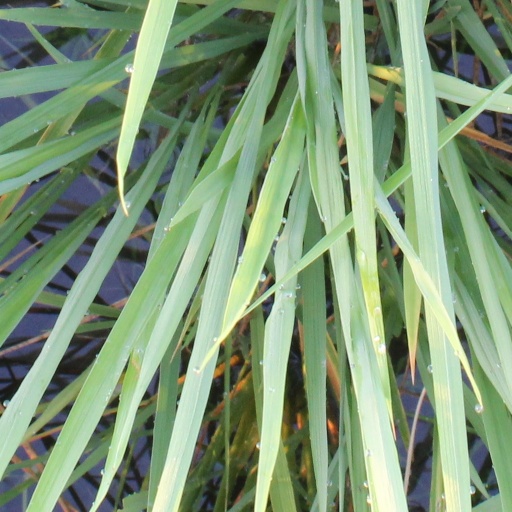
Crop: rice